Fort Matilda

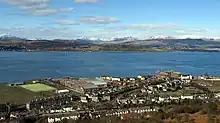
The Fort Matilda area of Greenock, with the River Clyde behind

In 1862 the Confederate paddle steamer collided with "Chanticleer" and sank off Fort Matilda. There was no loss of life. The site of the wreck is designated as a Historic Marine Protected Area.